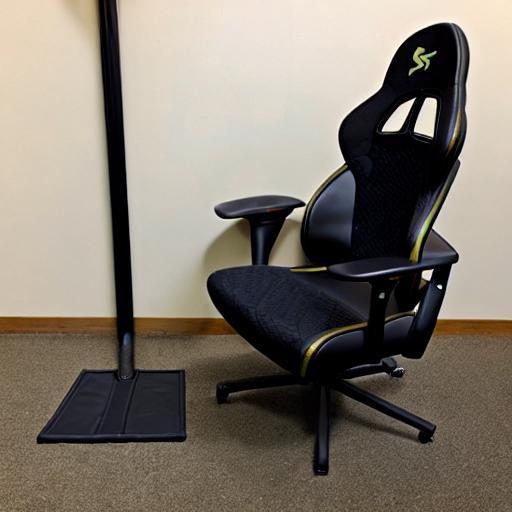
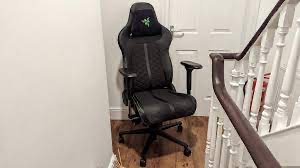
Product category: items_chair
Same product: no